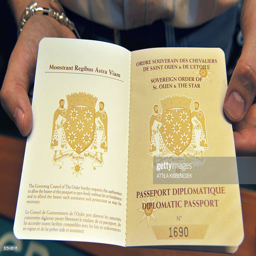
an official shows on counterfeit diplomatic passport in the headquarters .